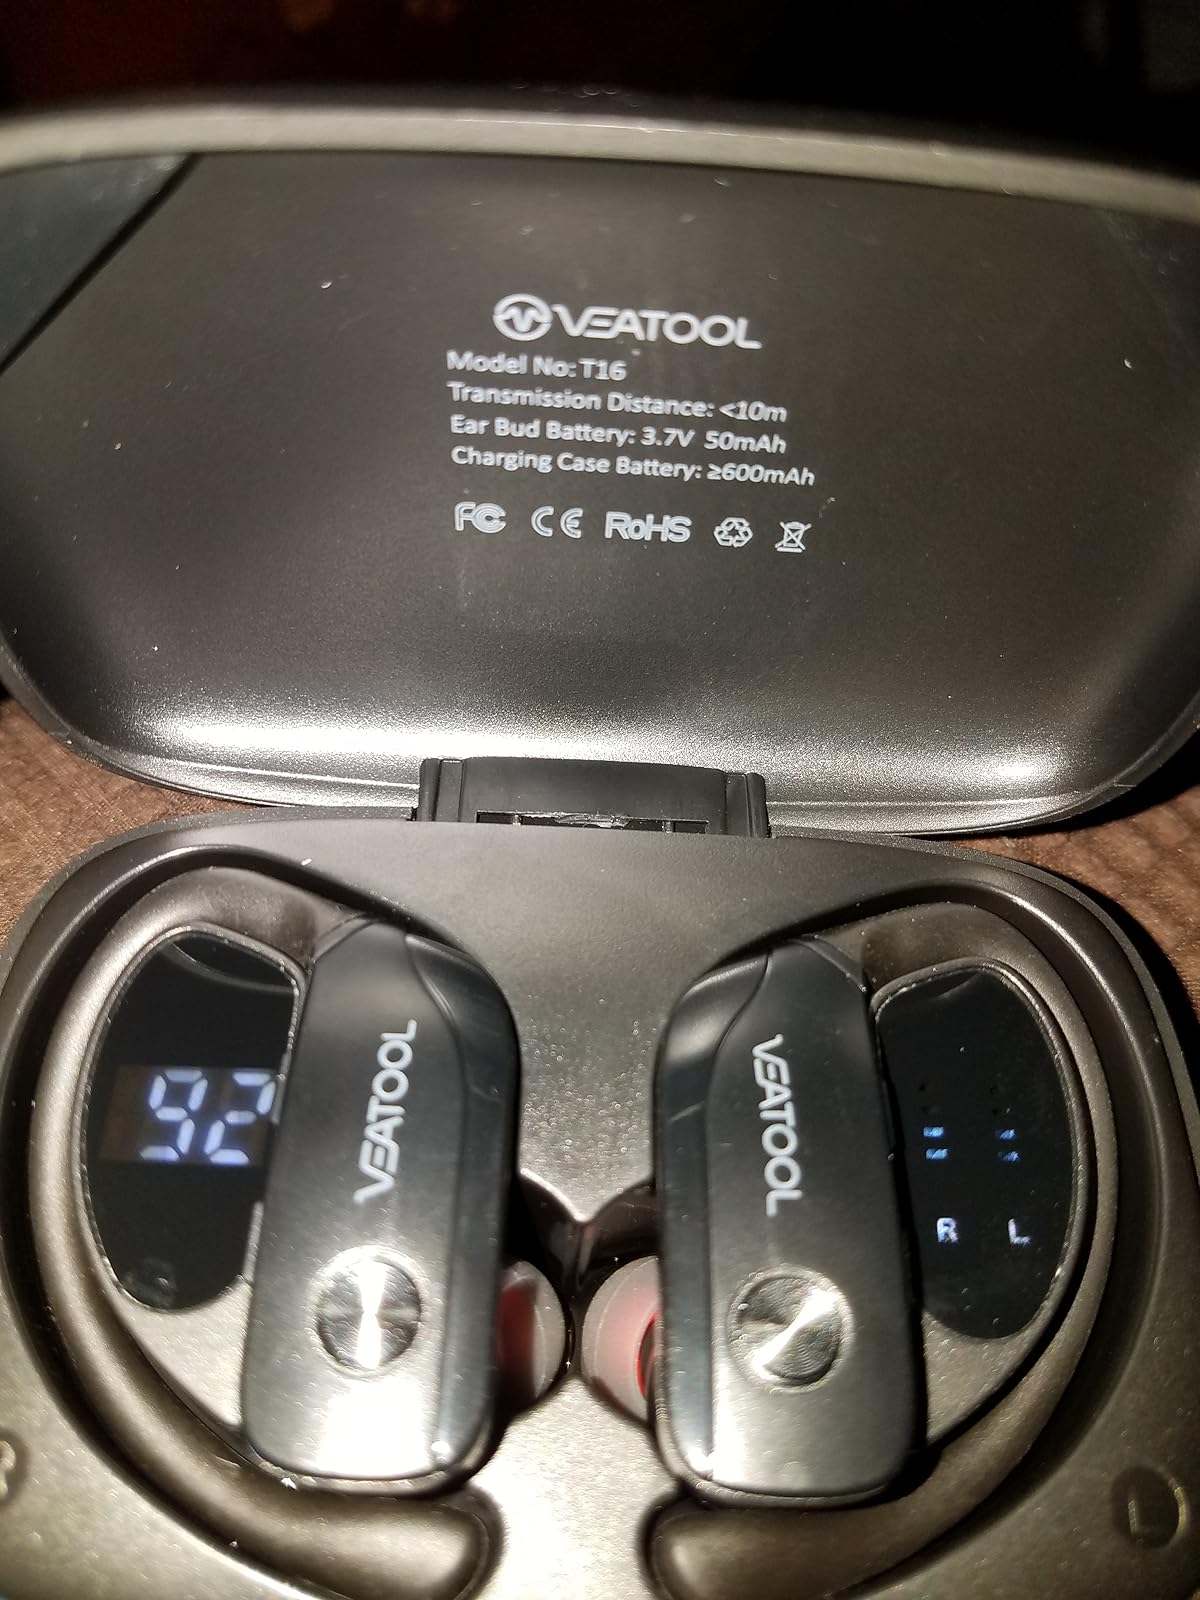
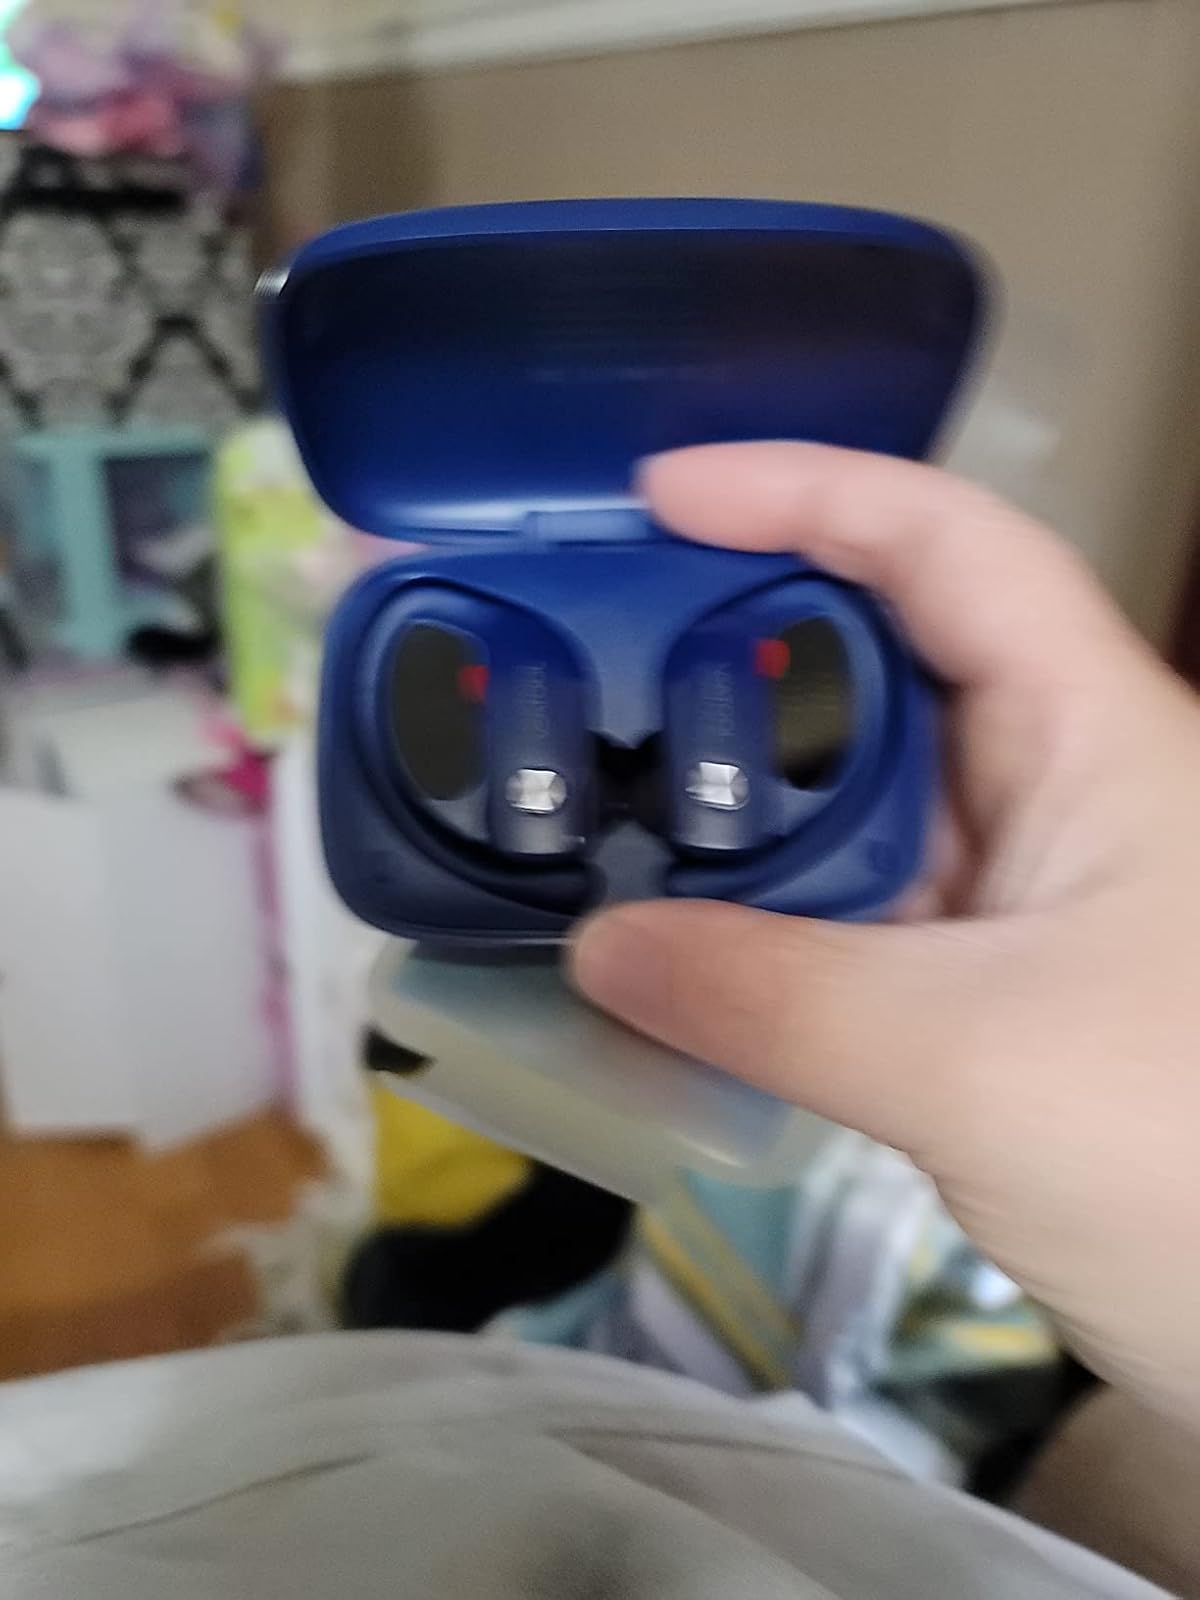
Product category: earbuds
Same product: no